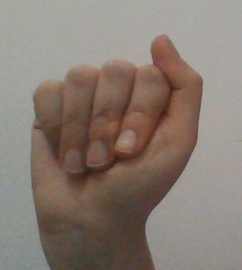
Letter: saad